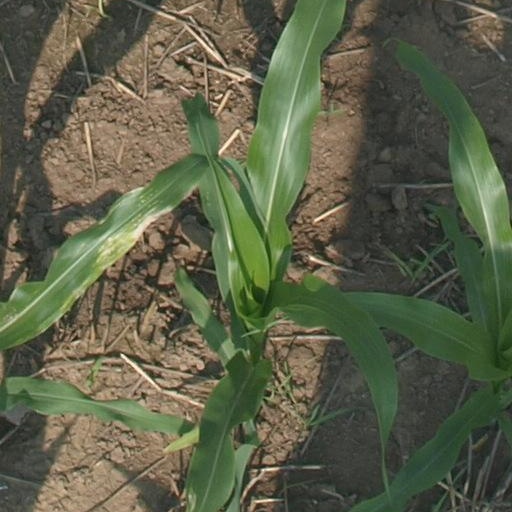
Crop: maize; corn